2016–17 Formula E Championship

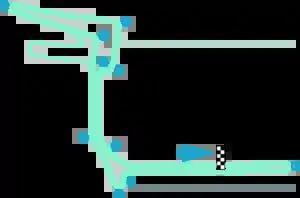
Formula E made its first appearance in New York City, the first motor race to be held in the city since 1896.

2015 FIA Formula Three European Championship winner and two-time Macau Grand Prix victor Felix Rosenqvist joined the series with Mahindra to partner Nick Heidfeld, in lieu of Bruno Senna, who focused on the World Endurance Championship (WEC) in 2017. Defending FIA GT World Cup champion Maro Engel, who had not driven a single-seater car since the 2007 British Formula Three Championship, was hired by Venturi to replace WEC driver Mike Conway, who left FE to focus on endurance racing. Three-time World Touring Car champion José María López was employed by Virgin Racing to join its regular driver Sam Bird. López had previously driven in single-seater motor racing series such as the GP2 Series with Super Nova Racing, along with occasional testing for the Renault F1 team in 2006.